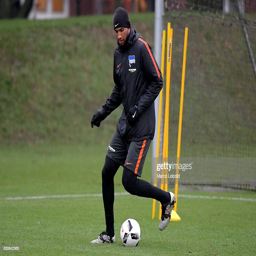
football player during the first training of the year .